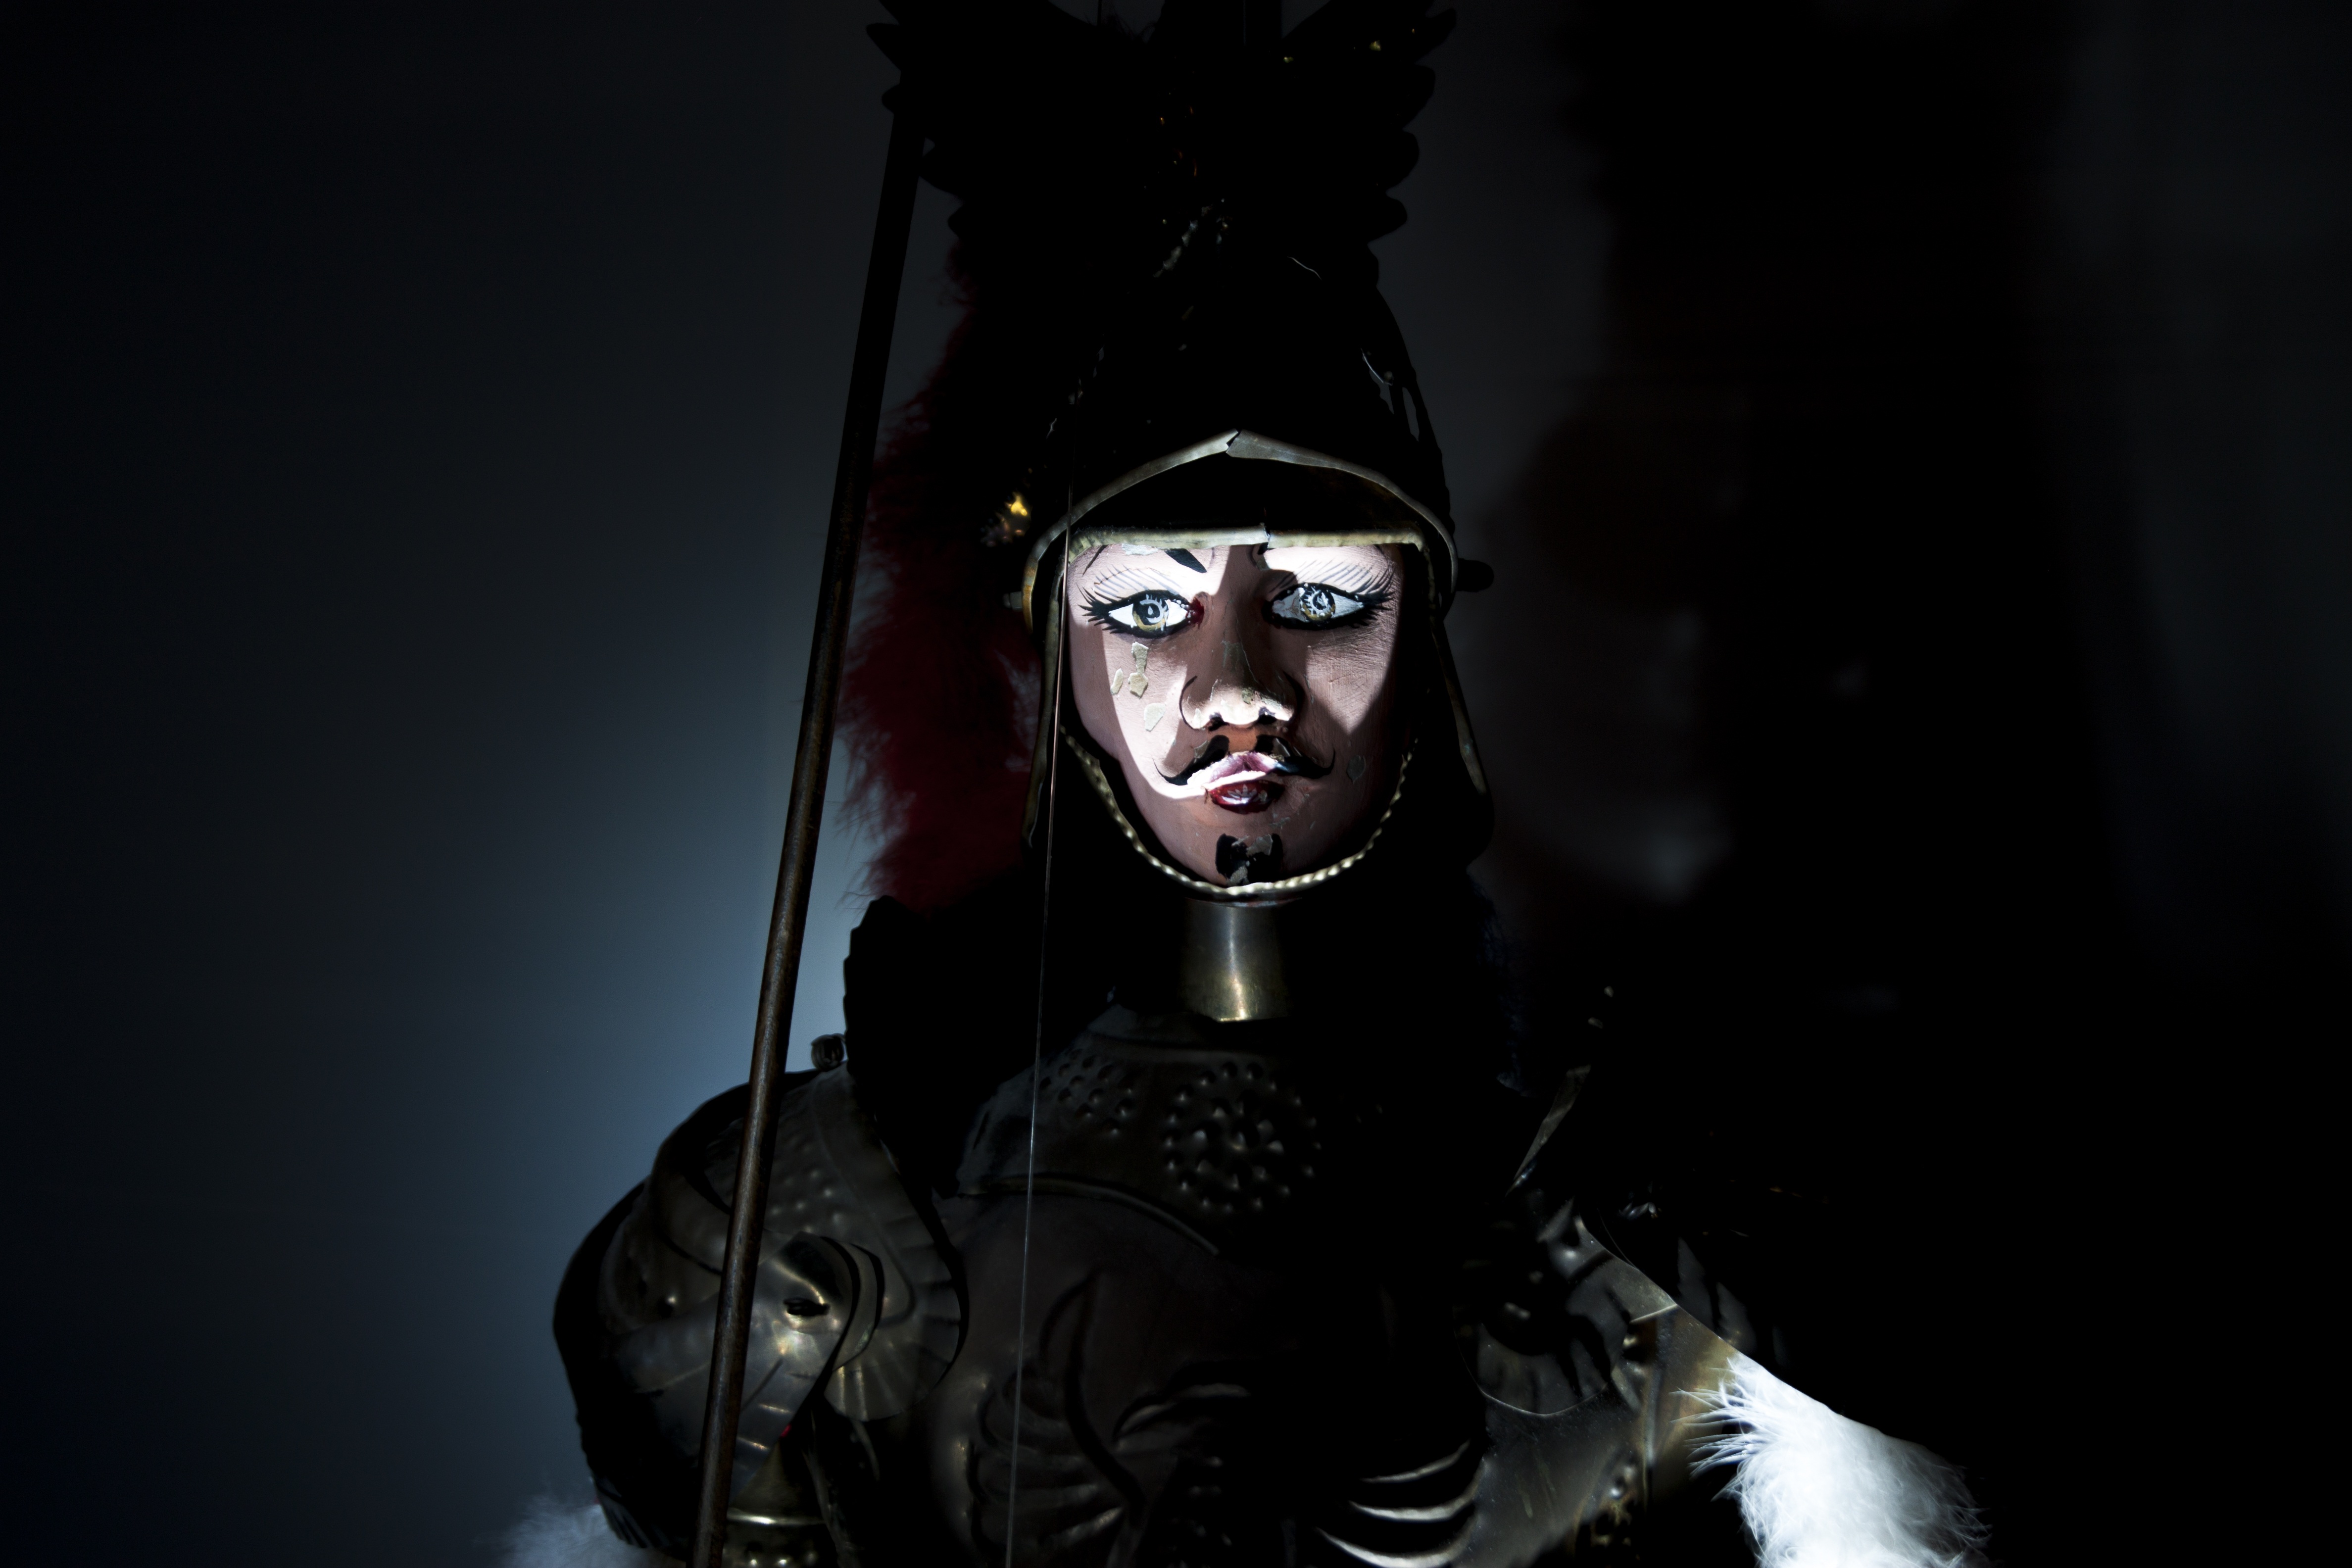
darkness, clothing, baby, costume, orlando, sicily, screenshot, paladin, opra puppet, computer wallpaper